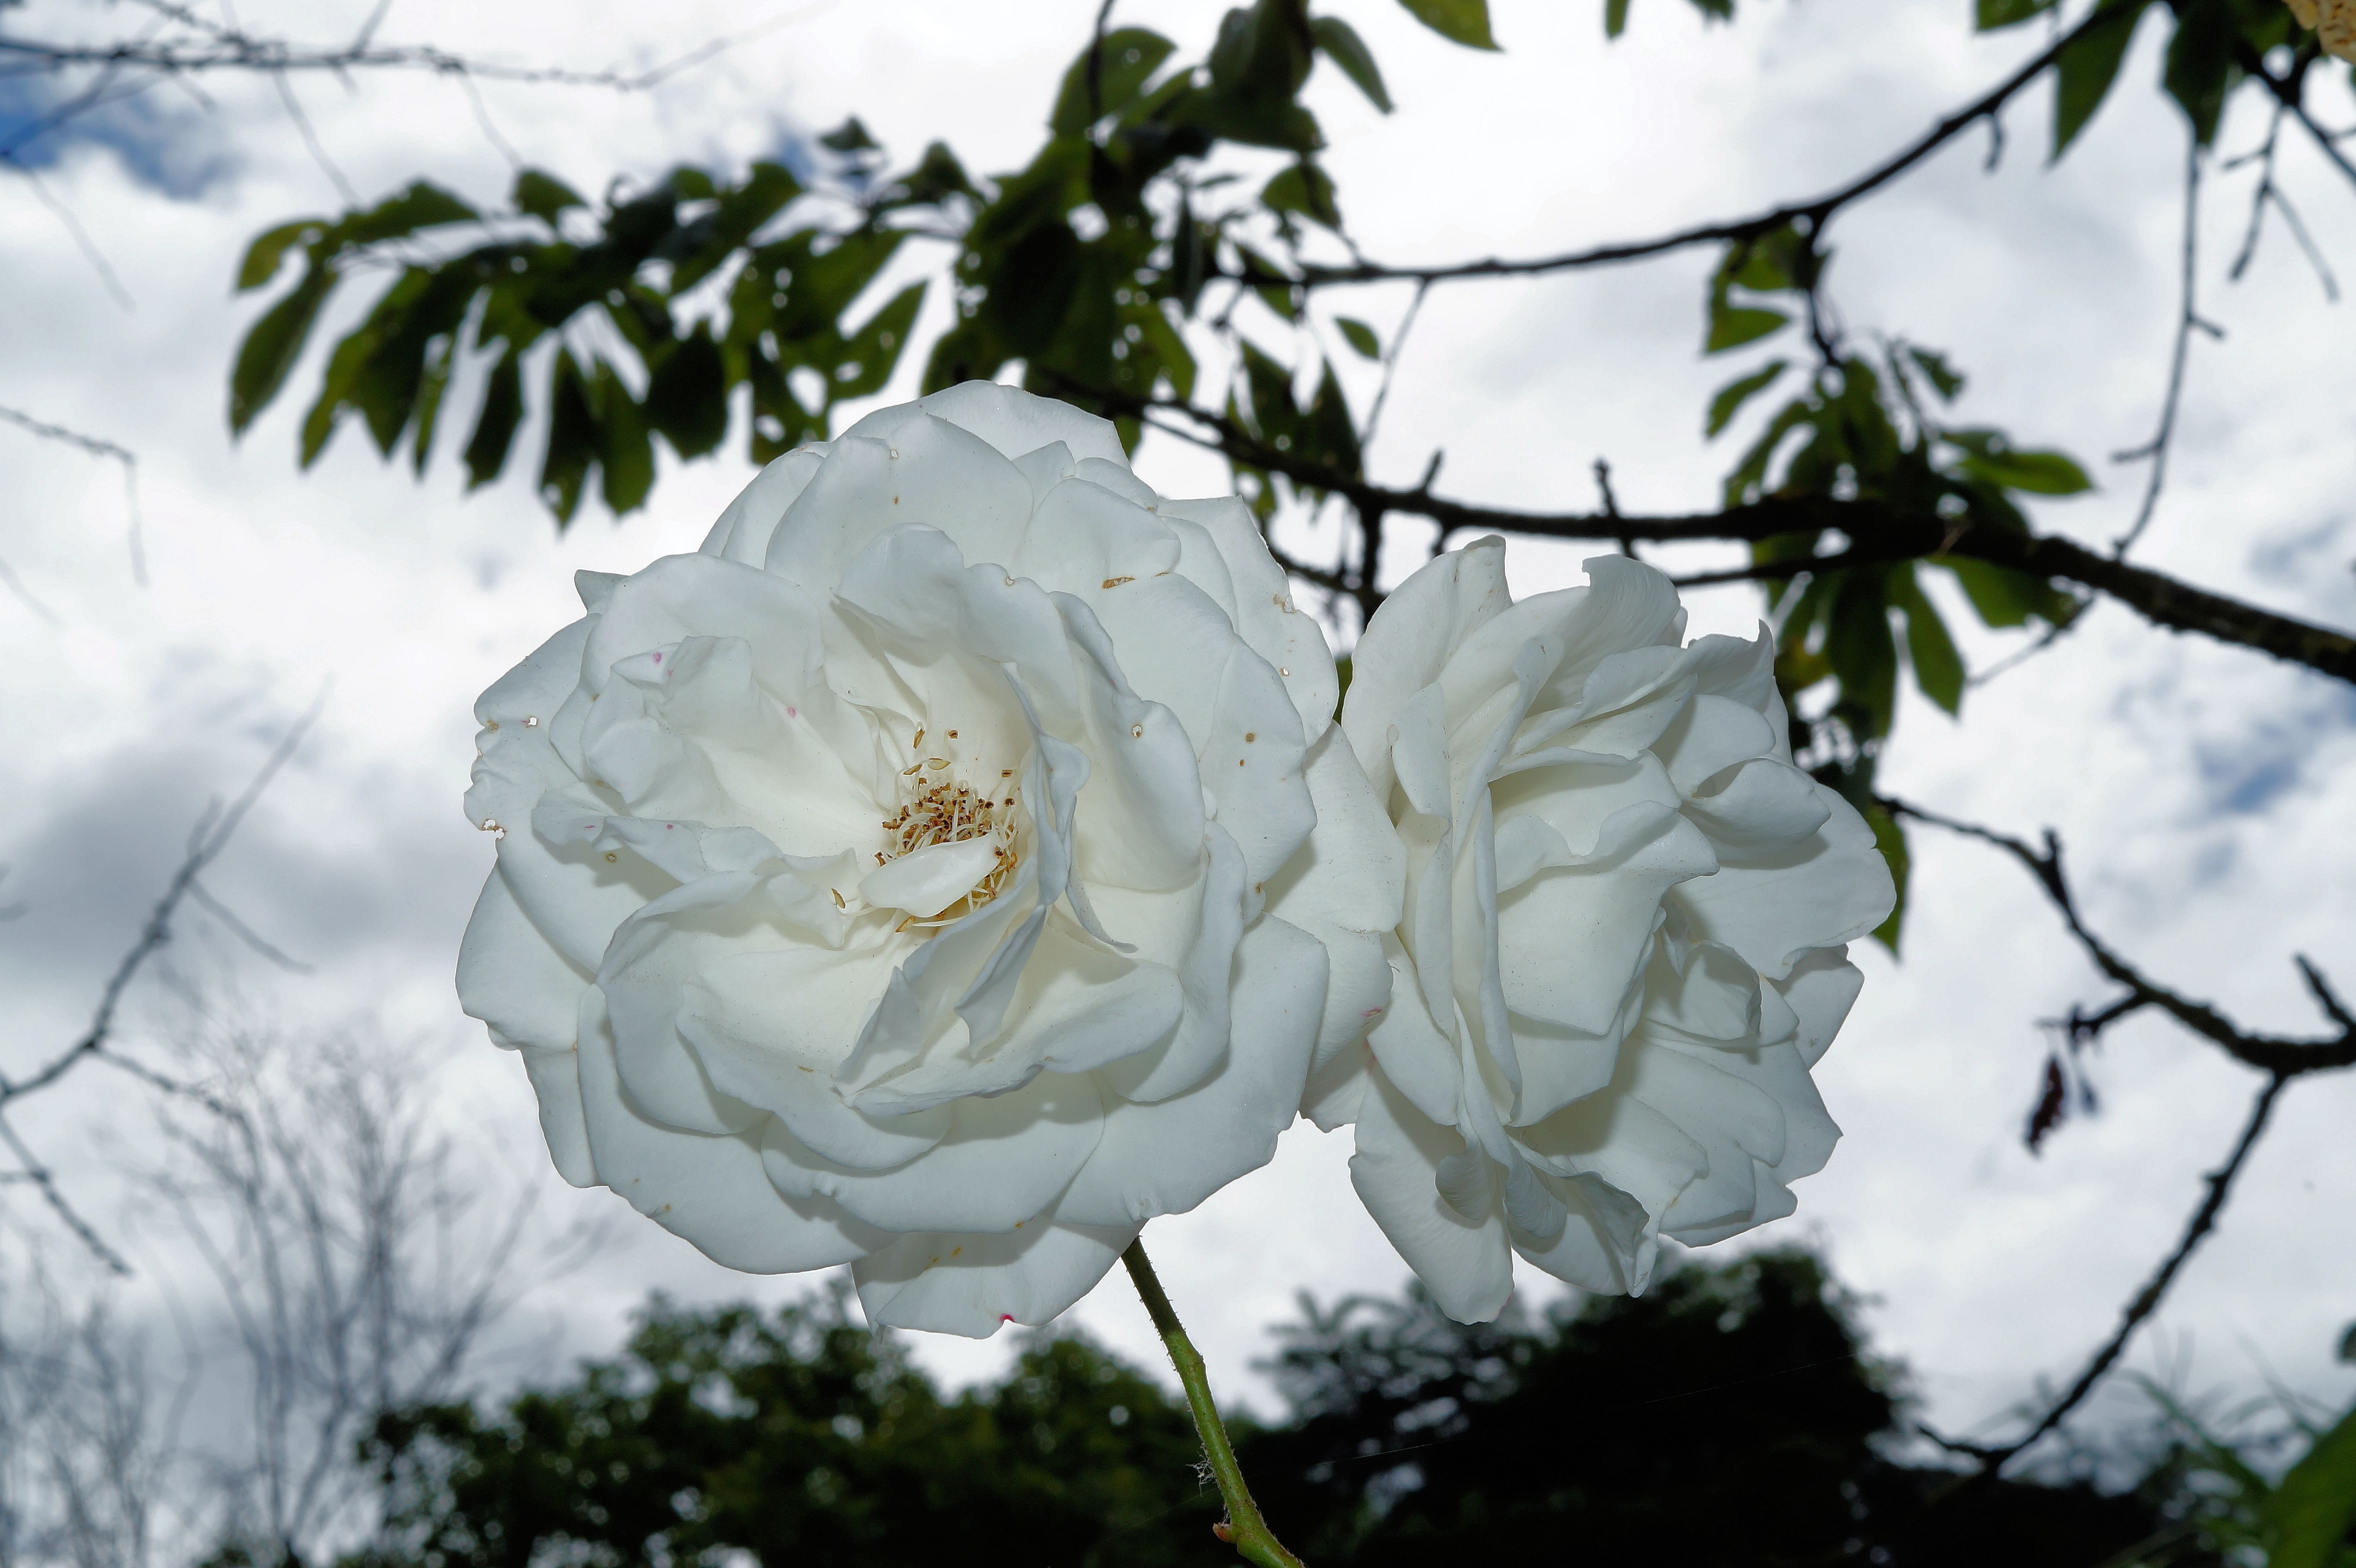
branch, blossom, snow, plant, white, flower, summer, rose, romantic, botany, flora, flowers, roses, beauty, back light, flowering plant, rose family, land plant